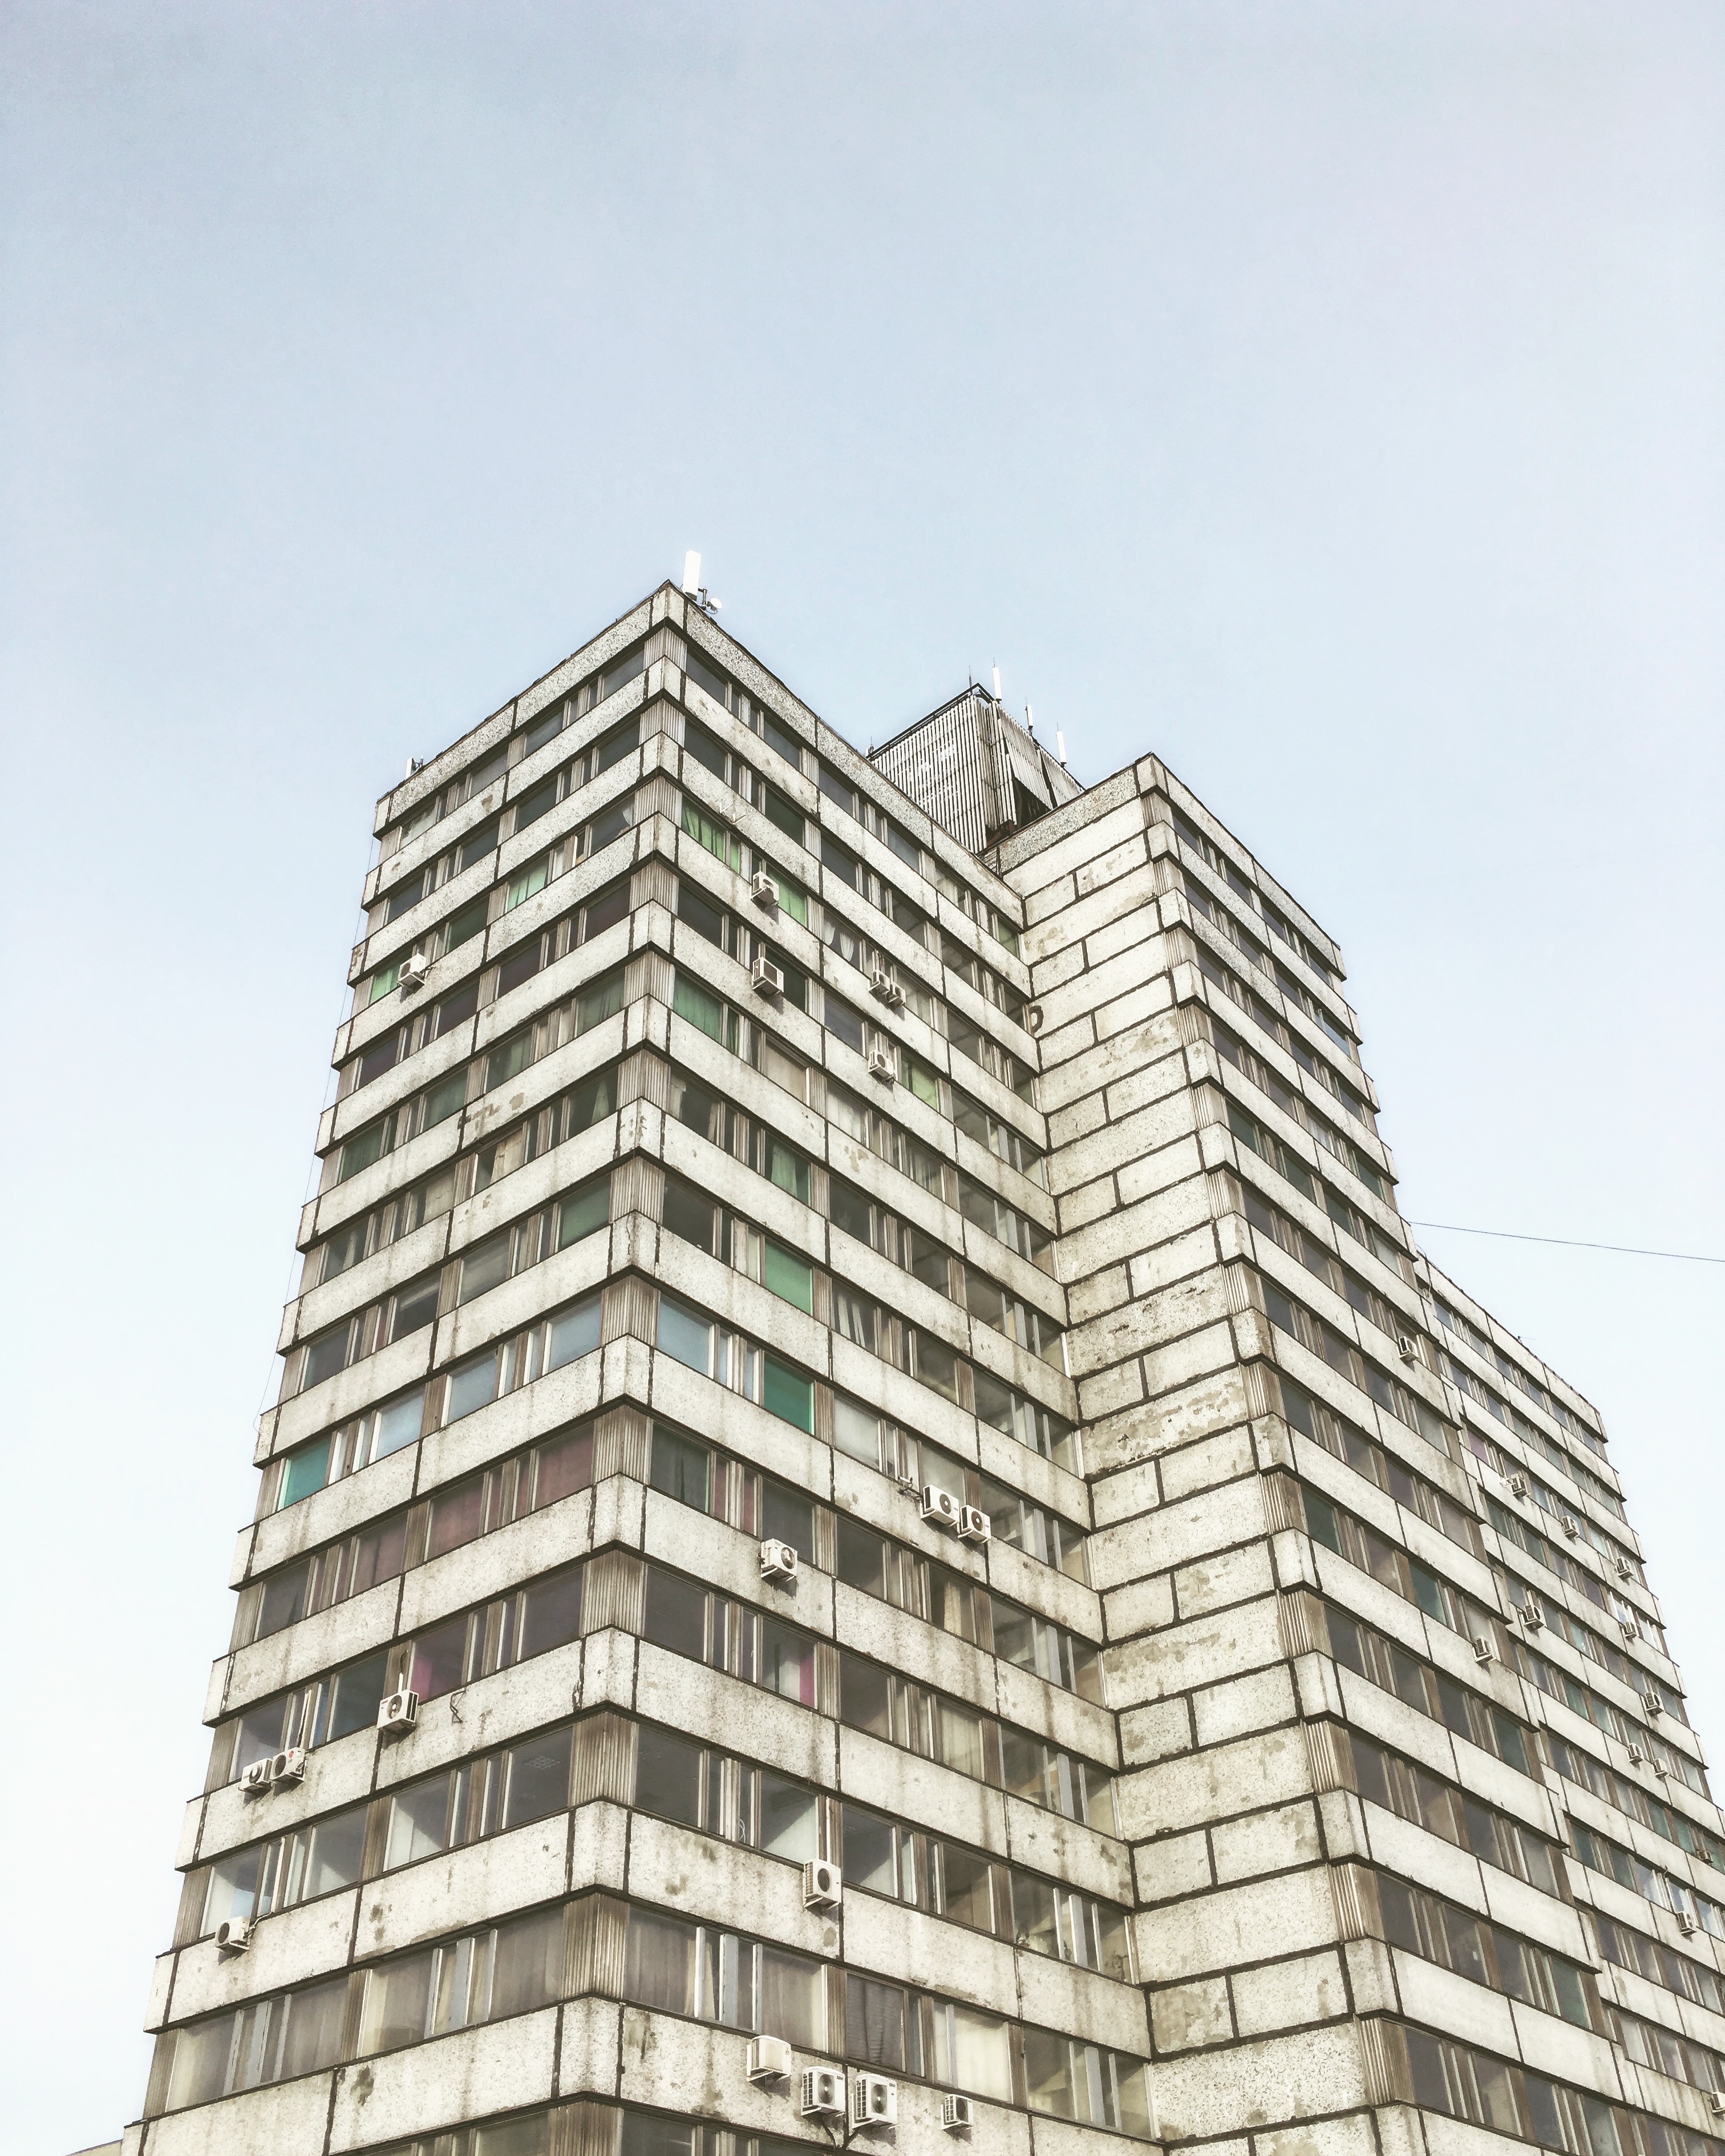
building, skyscraper, tower, facade, property, tower block, commercial building, headquarters, condominium, residential area, brutalist architecture